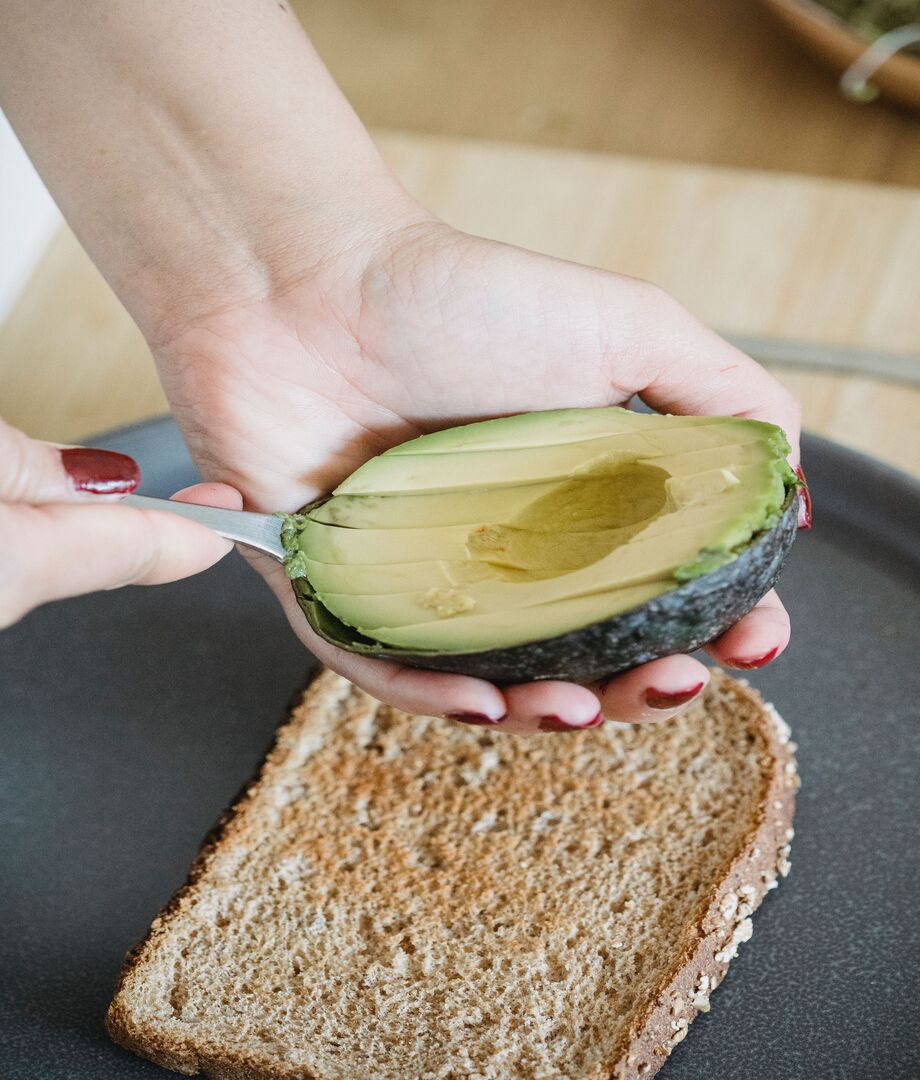
Label: avocado